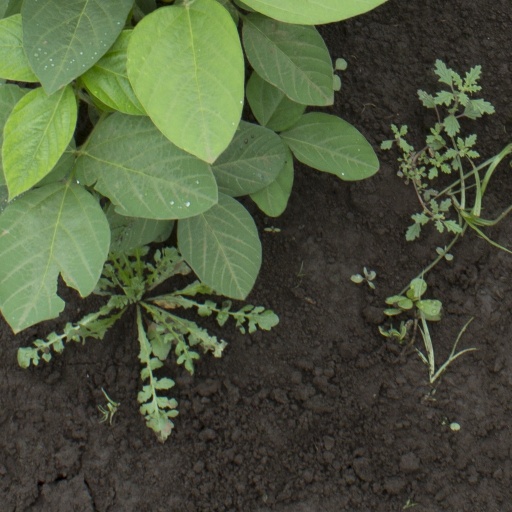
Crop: soybean